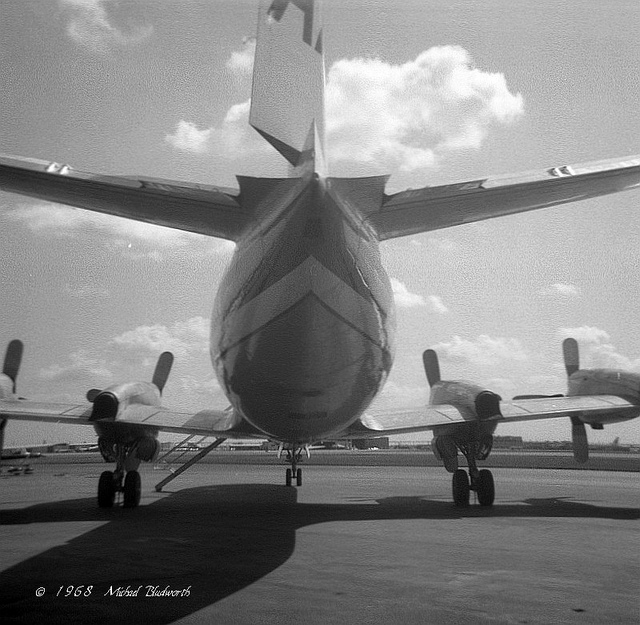
user: Given an image and a question. Answer the question in a short answer. Question: Does this plane have turboprop or turbofan engines? Short Answer:
assistant: turboprop